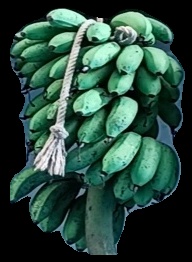
Variety: rasbale
Grade: grade2